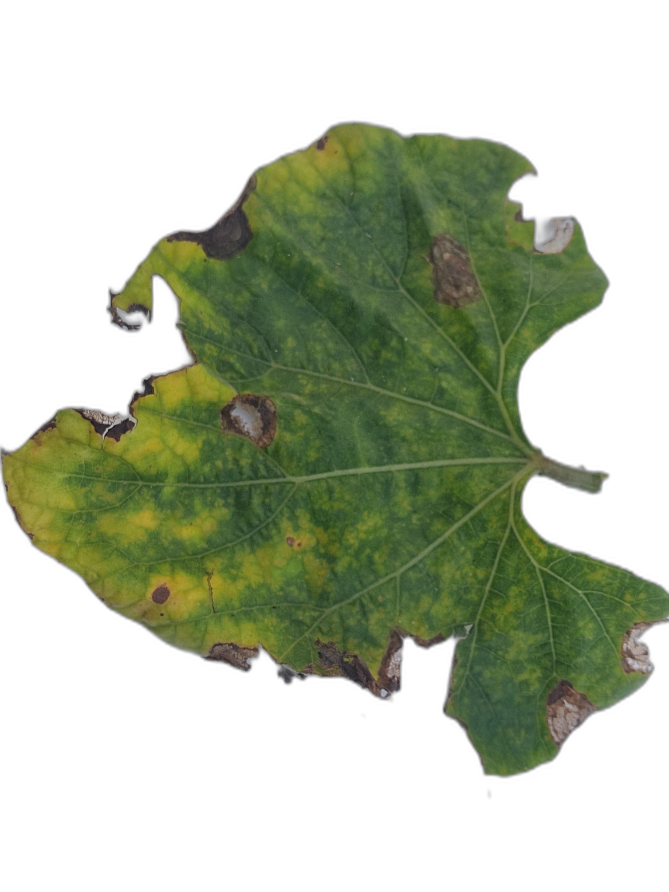
Crop: Bottle Gourd
Label: Downy_Mildew